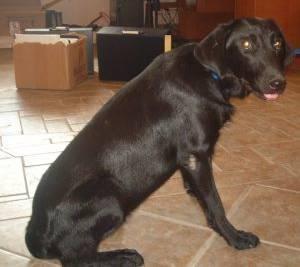
dog